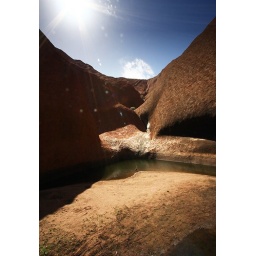
A bird drinks from a waterhole at the base of Ayers Rock (Uluru) in the Northern Territories, Australia.